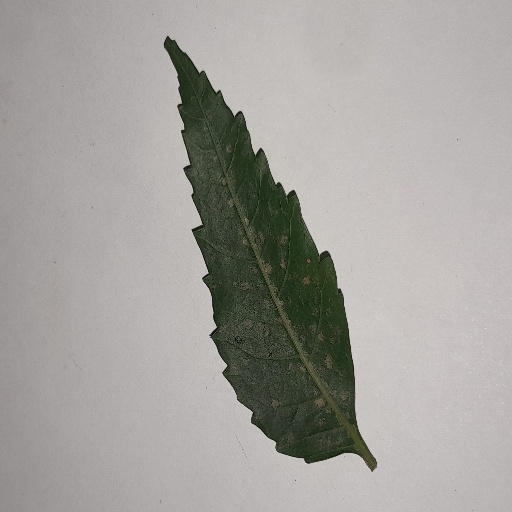
Species: Neem
Leaf condition: Powdery Mildew